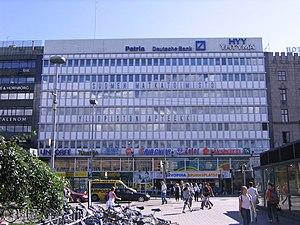
Le Kaivotalo est un immeuble situé dans le quartier Kluuvi au centre ville d'Helsinki en Finlande.
Kaivokatu, est une rue du quartier de Kluuvi au centre d'Helsinki en Finlande.